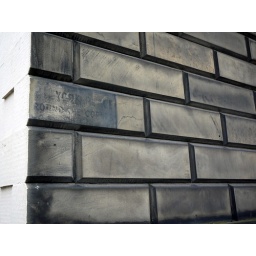
Old sign on a wall in Edinburgh.